Dr. Cobb Pilcher House

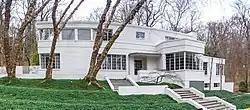
Dr. Cobb Pilcher House

The Dr. Cobb Pilcher House is a historic house in Forest Hills, Tennessee, U.S.. It was built in 1936 for Dr. Cobb Pilcher, a neurologist at Vanderbilt University. It was designed in the International Style by Warfield and Keeble. It has been listed on the National Register of Historic Places since October 27, 2003.